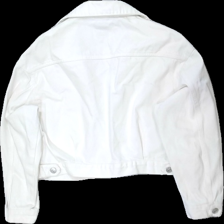
View: back
Type: Jacket
Category: Ladies
Brand: Zara
Colors: White, Grey
Material: 100% bomull
Pattern: Logo print
Cut: C-collar
Size: S
Season: All
Stains: Major
Damage: smuts fläckar
Damage location: top center
Damage 2: smuts fläckar
Damage 2 location: bottom center
Damage 3: smuts fläckar
Damage 3 location: middle center
Price range: <50
Recommended usage: Export
Description: kort jeans jacka med silvriga knappar